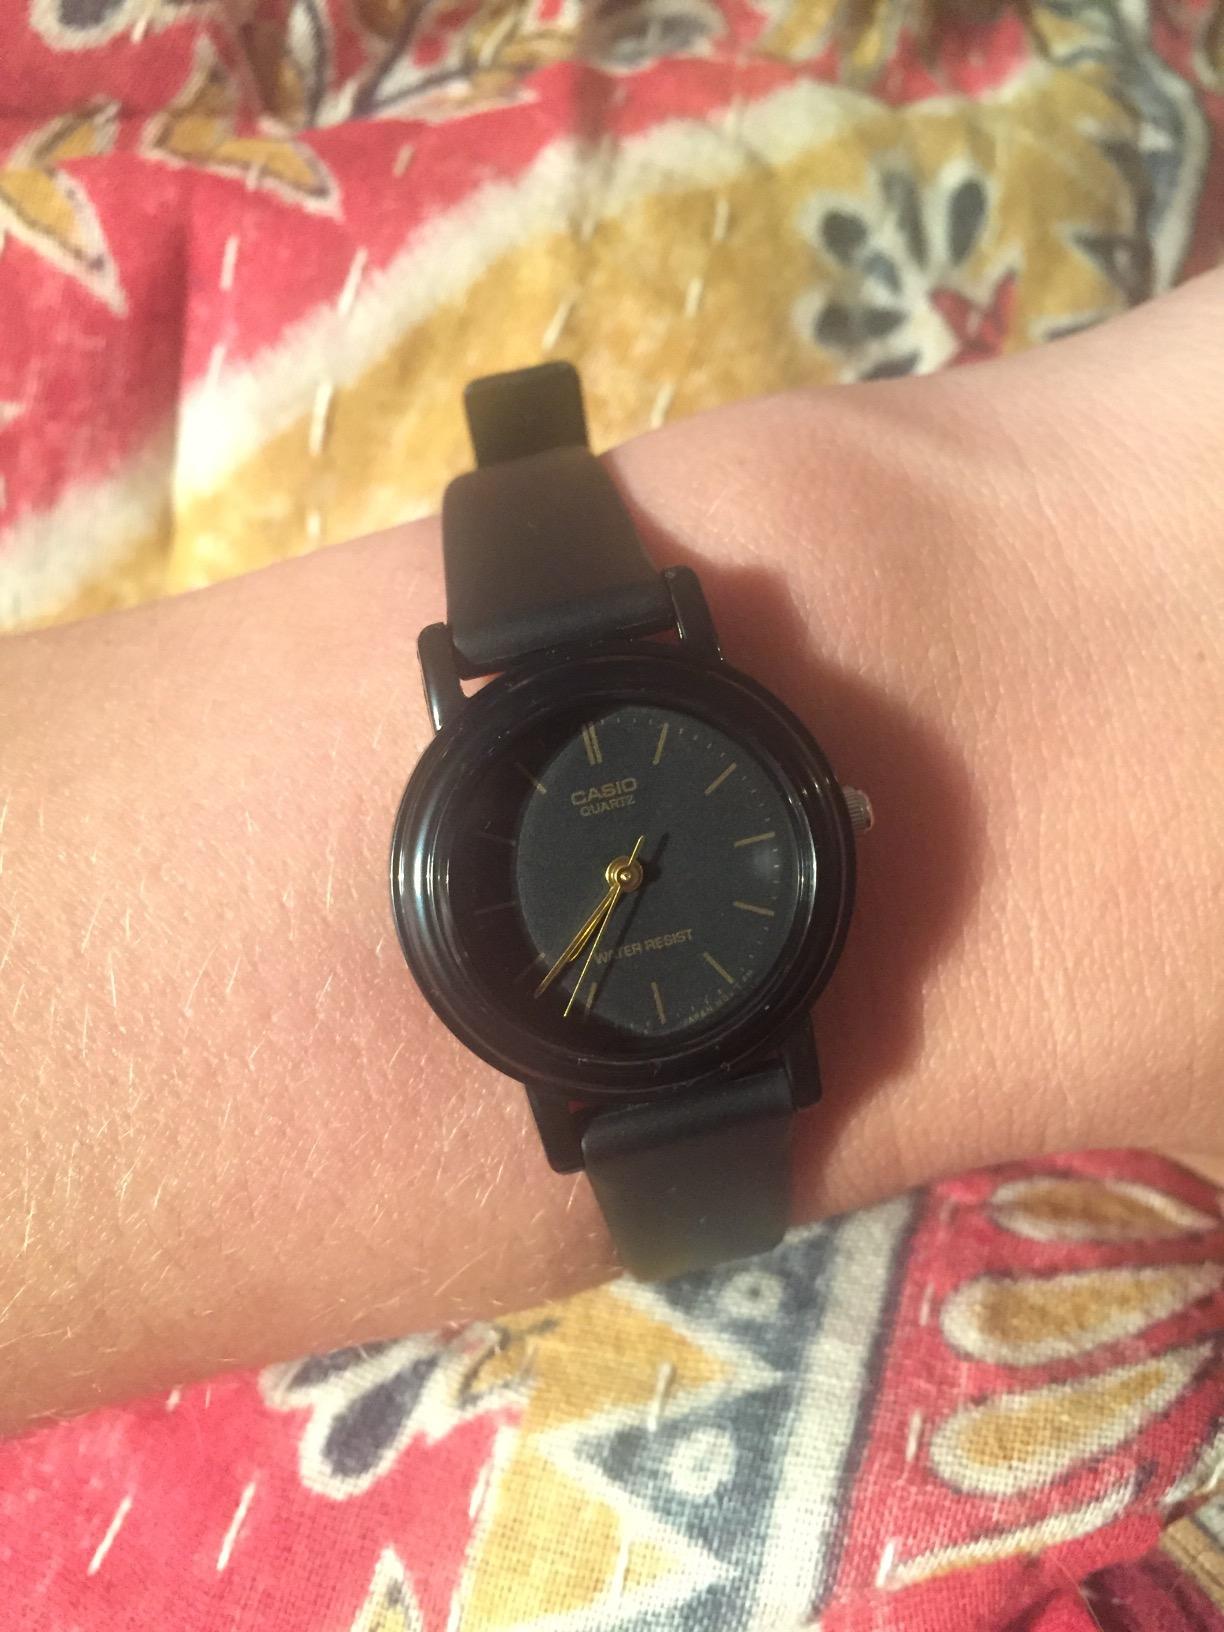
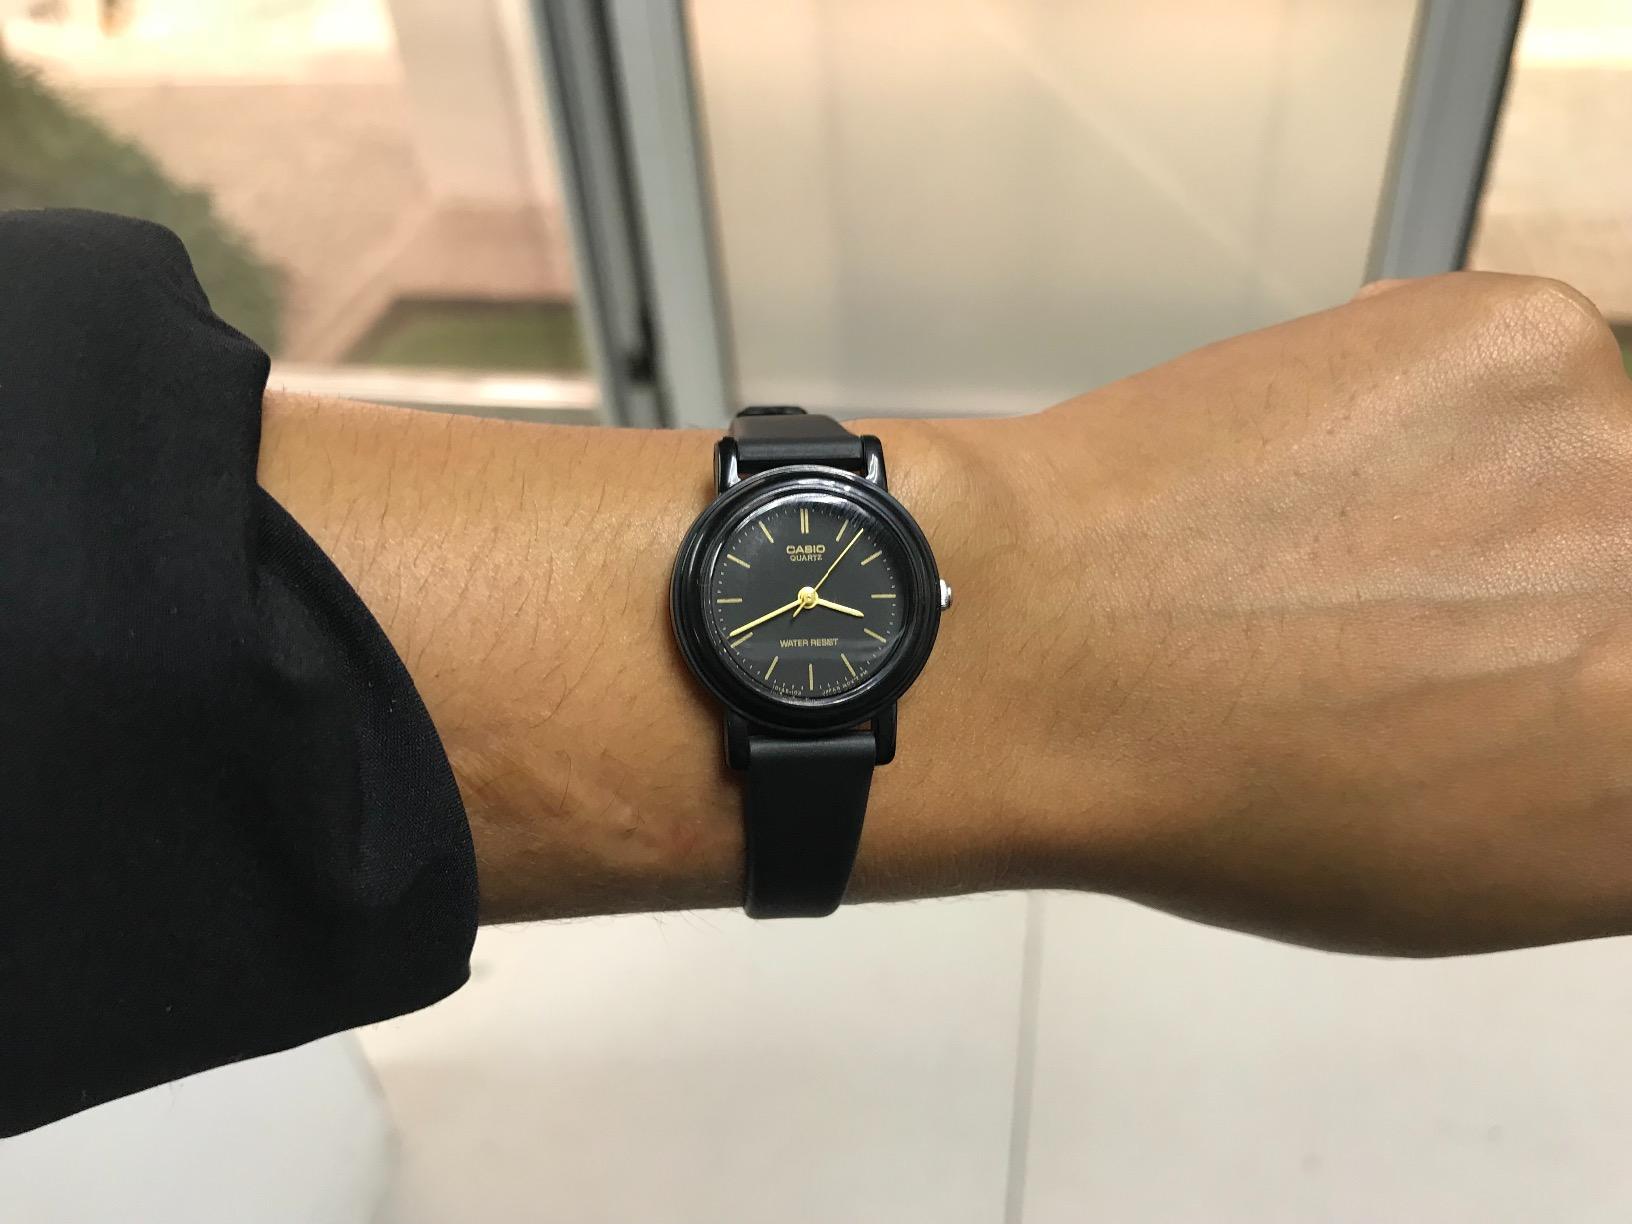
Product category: accessories_watch
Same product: yes